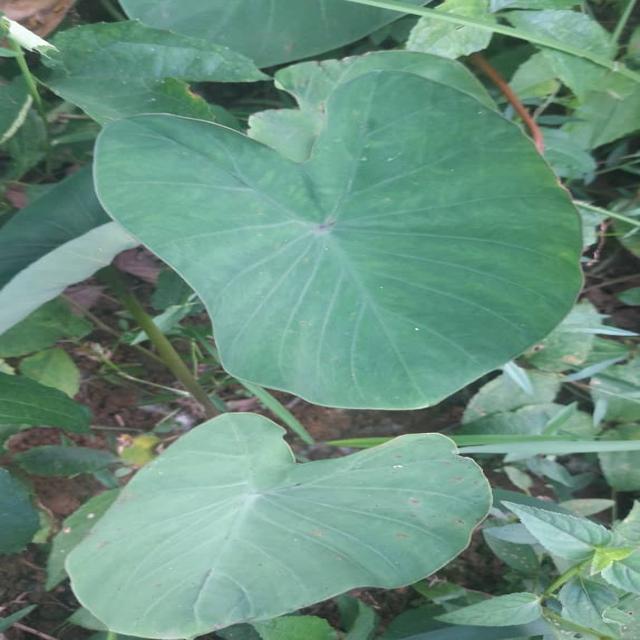
Label: Healthy